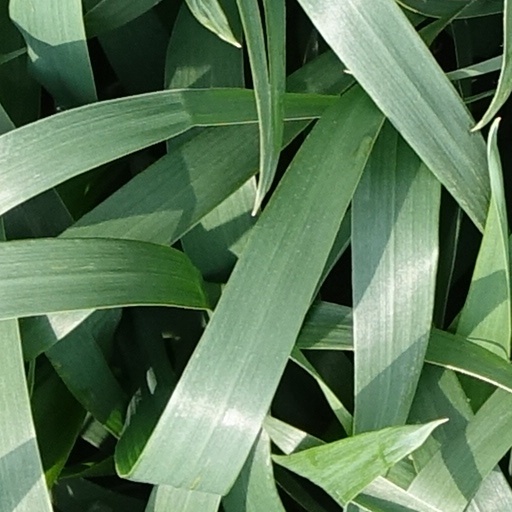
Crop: wheat